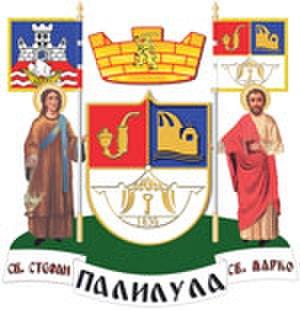
Blason de la municipalité de Palilula, Serbie